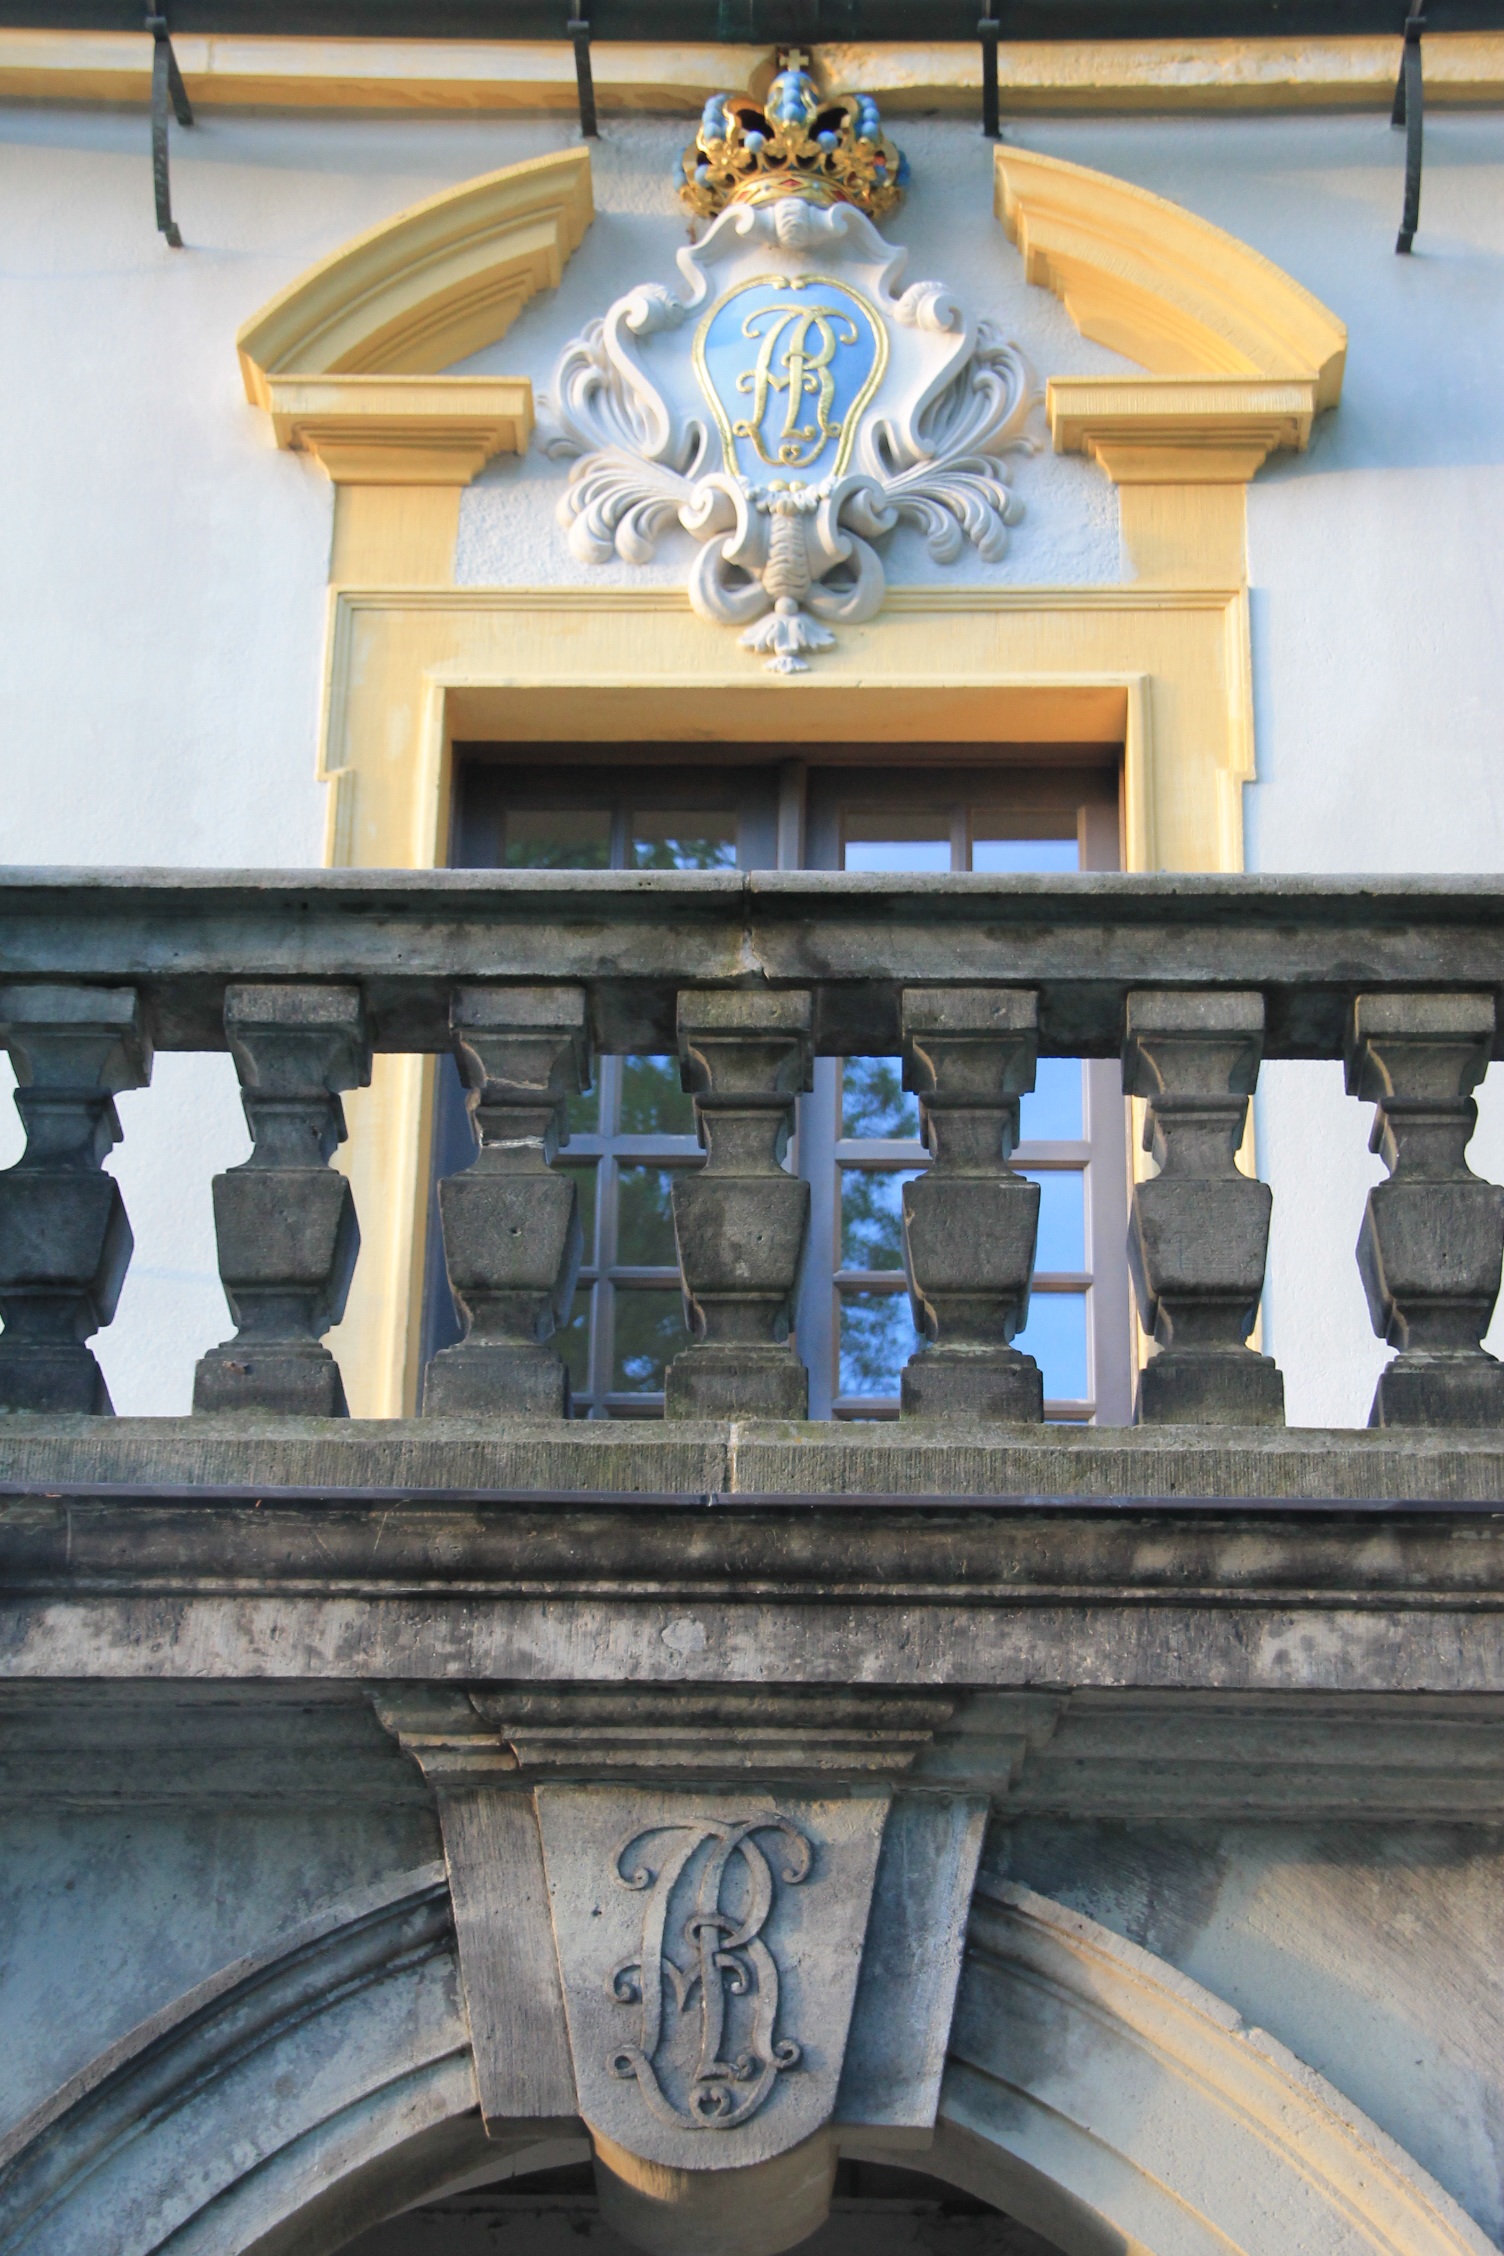
structure, balcony, statue, railing, blue, sculpture, history, iron, k nigstein, stone railing